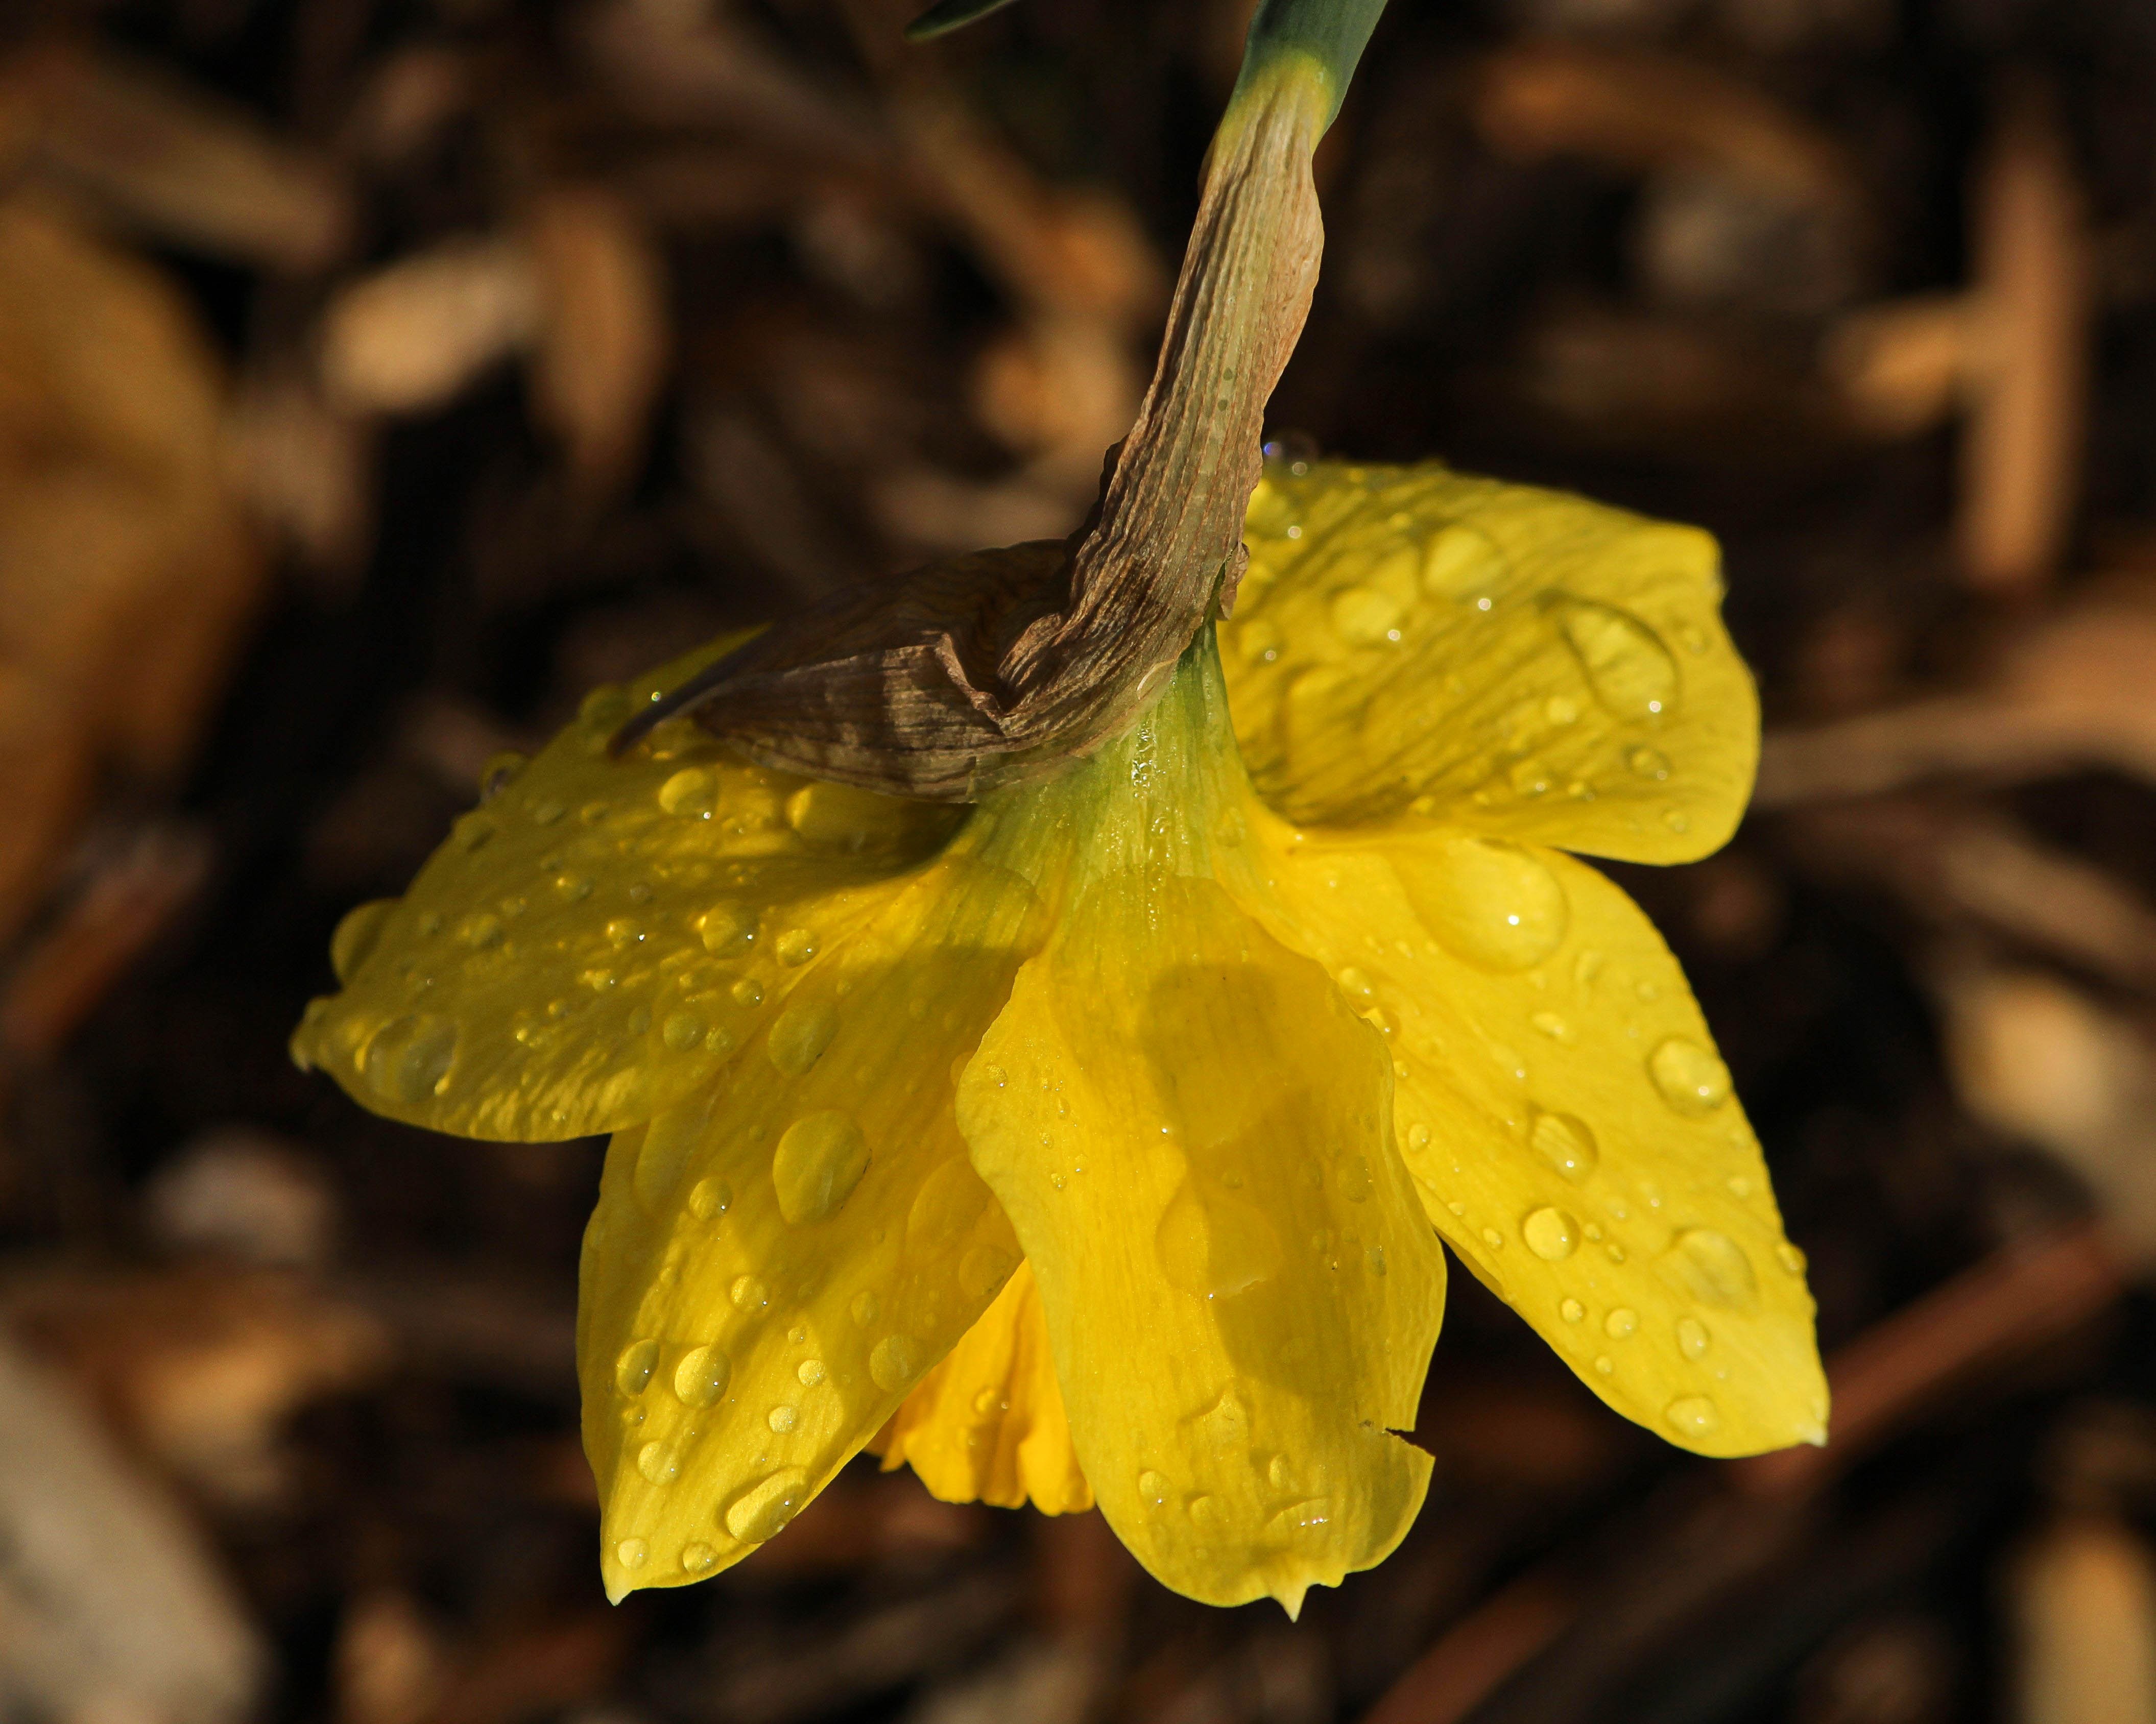
nature, plant, photography, leaf, flower, petal, produce, autumn, botany, yellow, daffodil, flora, fauna, wildflower, close up, narcissus, macro photography, flowering plant, rain drops, water beads, plant stem, land plant, jonquil, yellow underside petals, hanging down